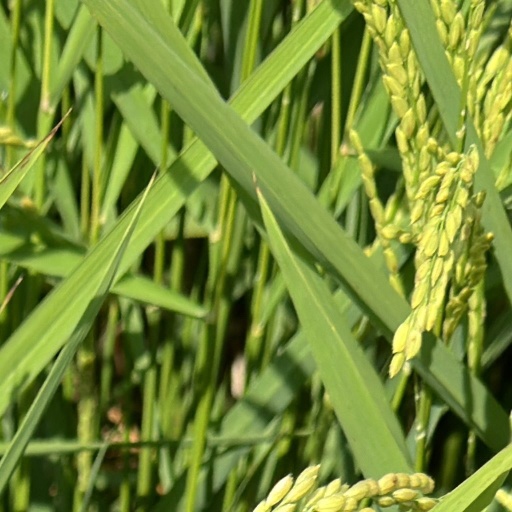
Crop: rice